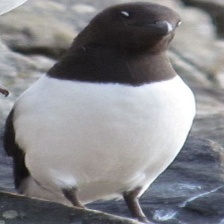
Species: LITTLE AUK
Scientific name: ALLE ALLE